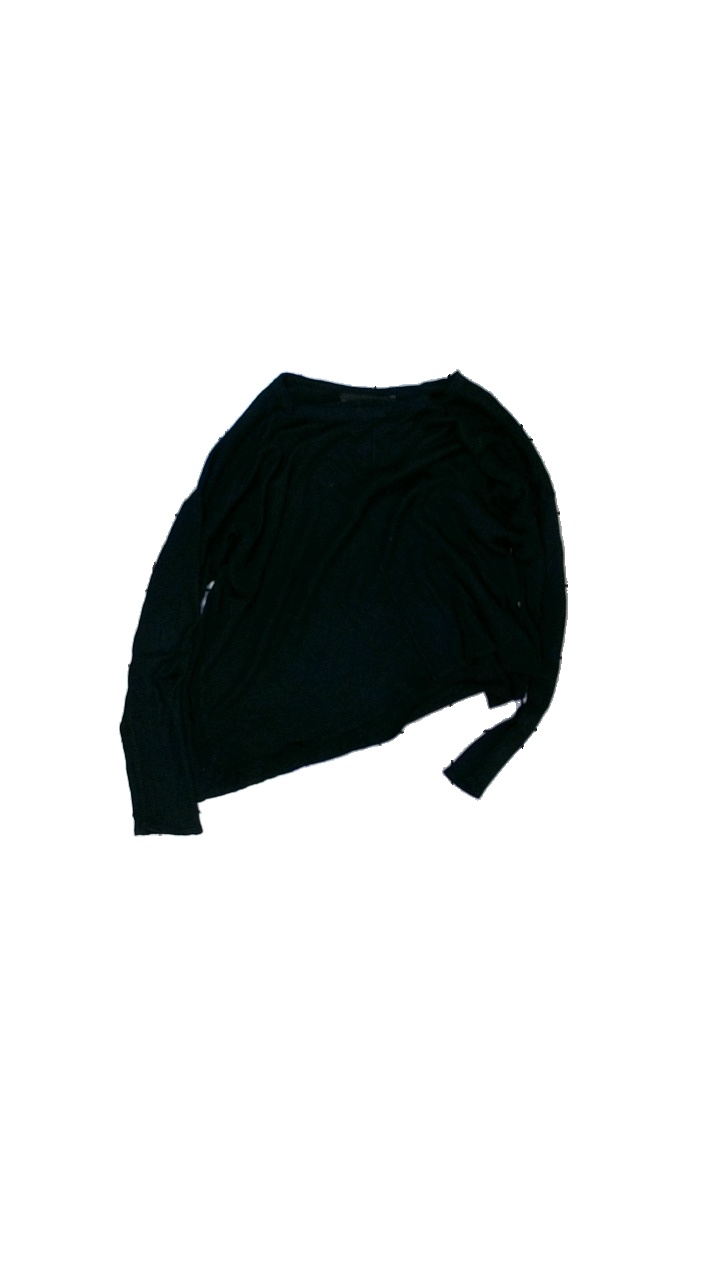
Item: Sweater (Ladies)
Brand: Lager 157
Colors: Black
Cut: Regular, C-collar
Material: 50% acrylic, 50% viscose
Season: All
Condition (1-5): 3
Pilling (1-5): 2
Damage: pilling
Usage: Export
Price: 50-100